Punt (boat)

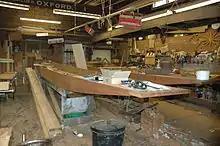
The Cherwell Boathouse, a punt builder's workshop in Oxford established in 1904

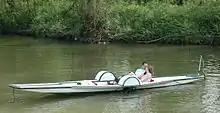
A Thames punt adapted as a pedalo

A traditional river punt is a wooden boat with no keel, stem, or sternpost, and is constructed like a ladder. The main structure consists of two side-panels connected by a series of cross-planks called "treads", which are wide and spaced about apart. Because a punt has no keel, the draw of the boat is only a few inches even when fully laden, which makes the boat very manoeuvrable and suitable for shallow waters. A punt can be manoeuvred with equal facility in either direction, making it useful in narrow streams where turning the boat around may be difficult. The square-cut bow of the punt gives the boat greater carrying capacity for a given measure of length than a boat of the same beam with a narrow or pointed bow; the square-cut bow also makes the punt very stable, suitable for transporting passengers.